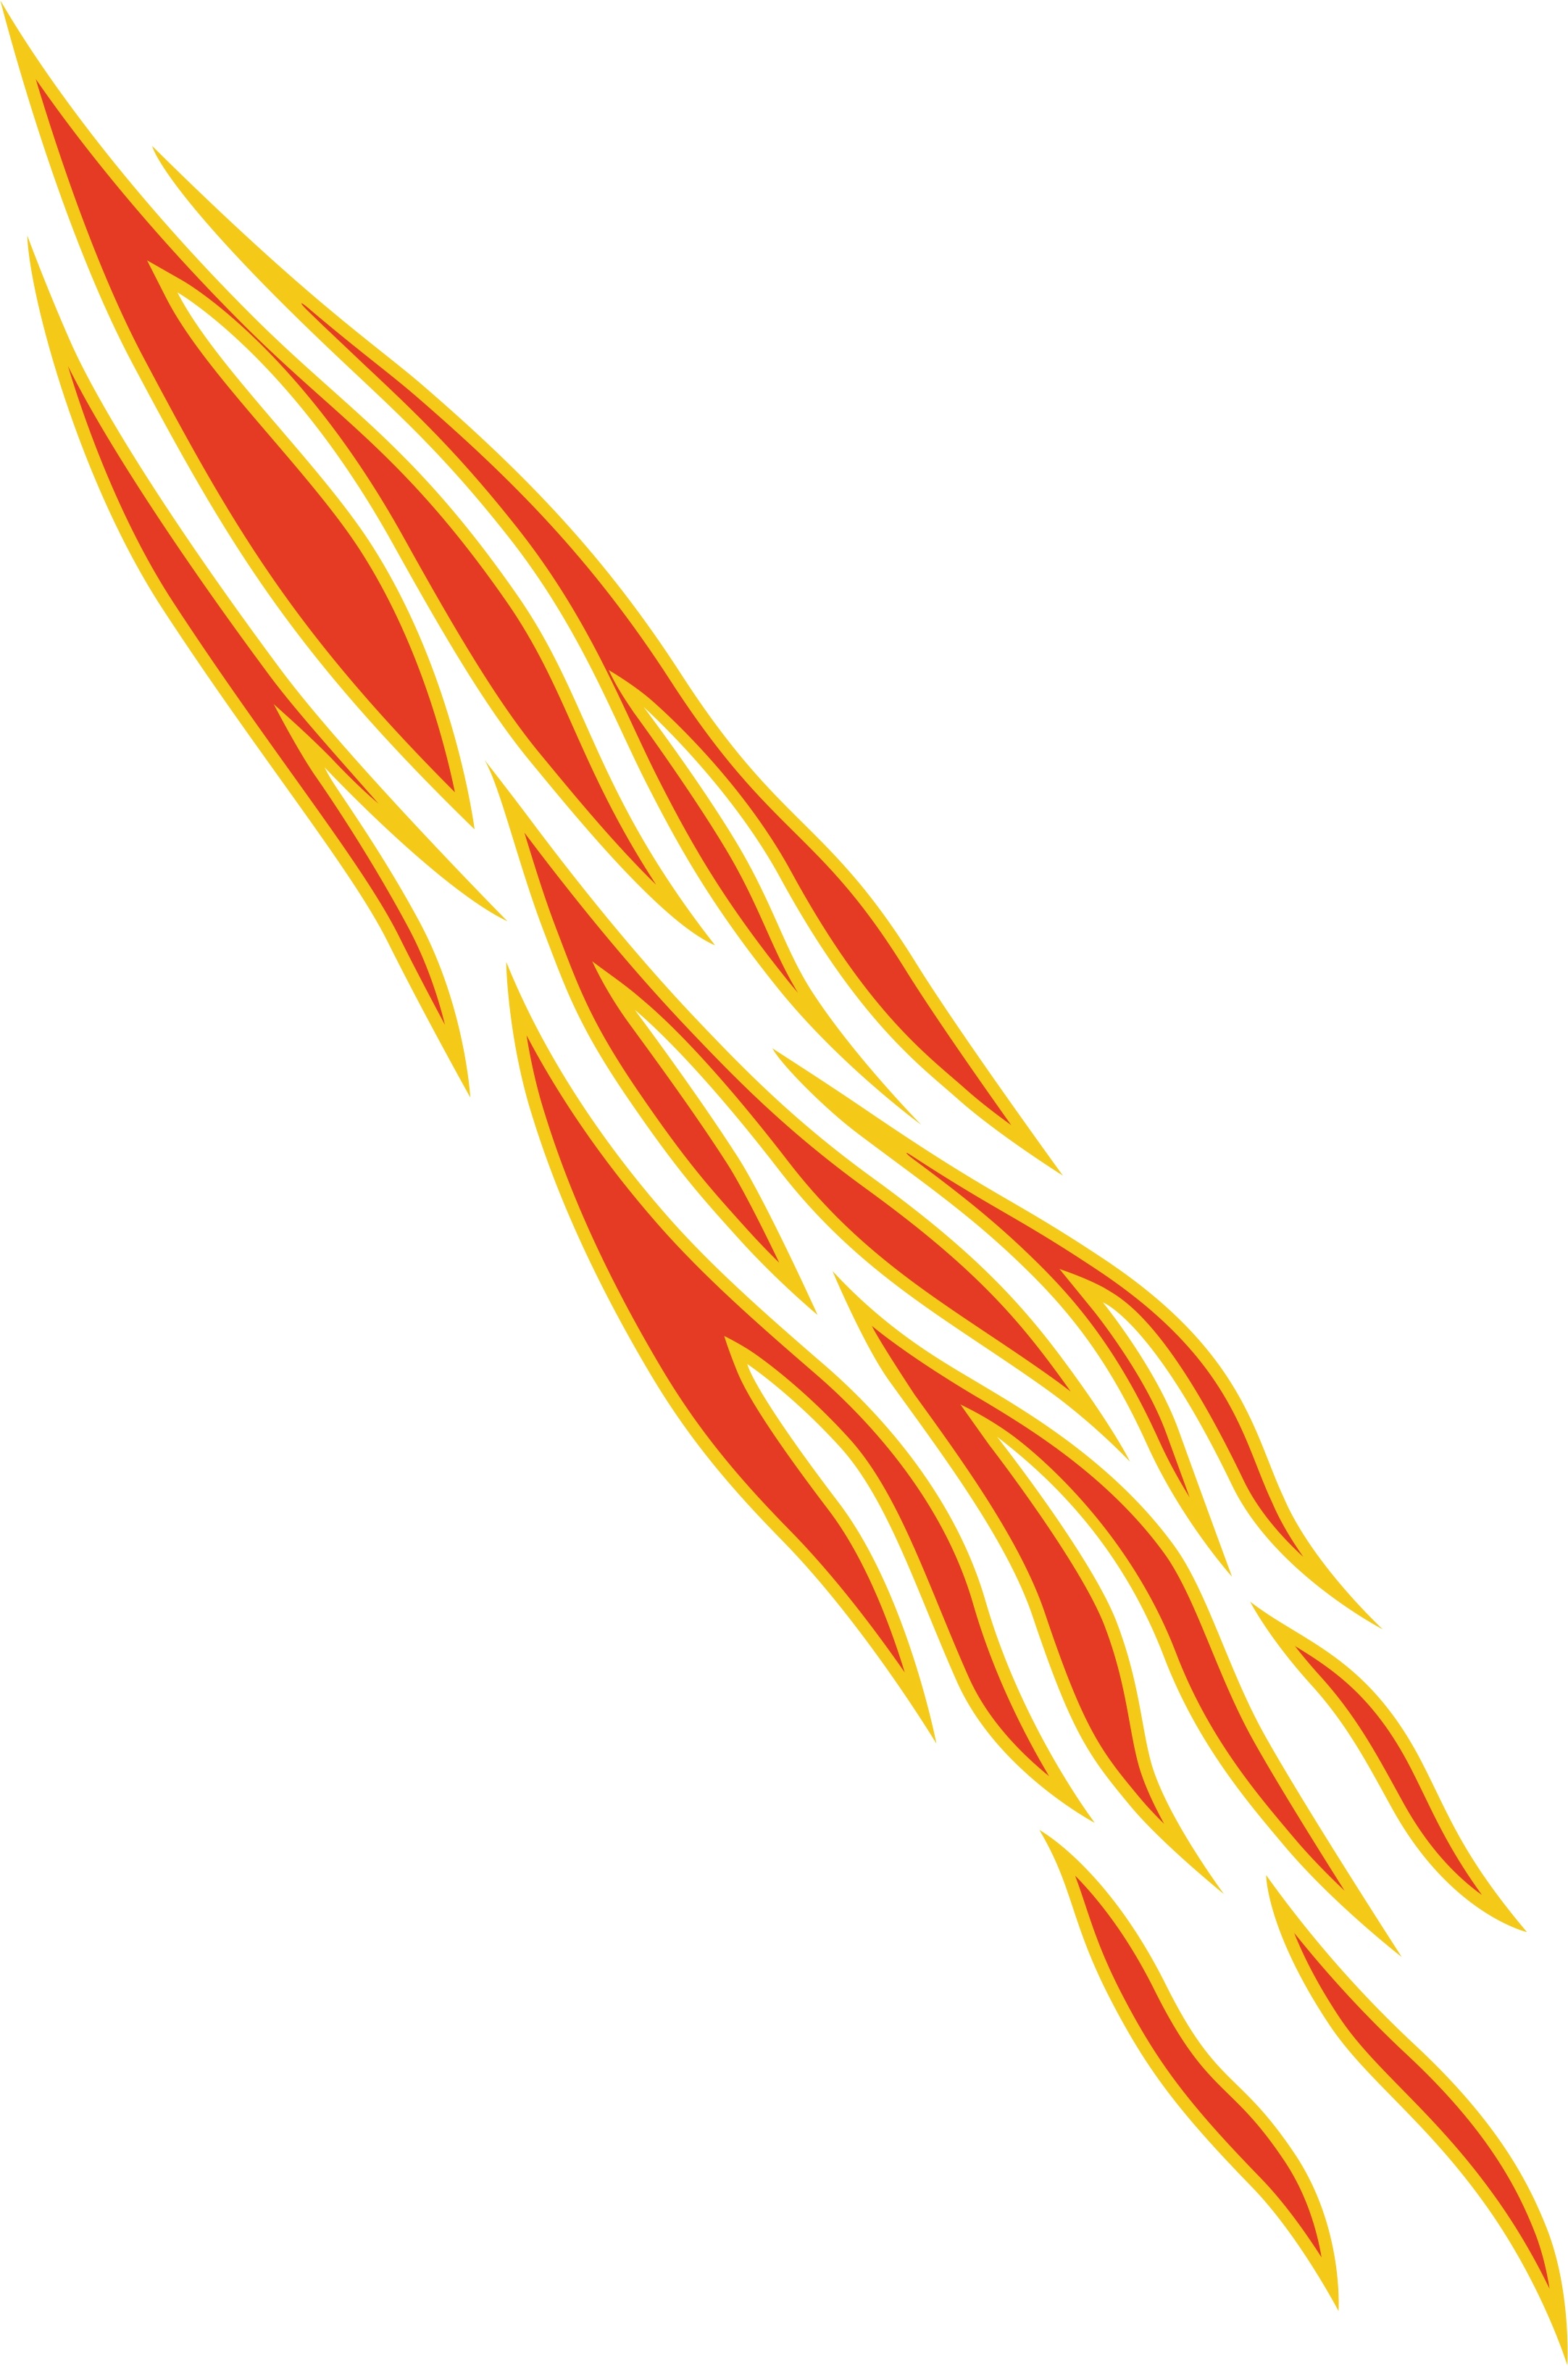
wing, pattern, line, auto, yellow, font, angle, patterns, motorcycles, graphics, clip art